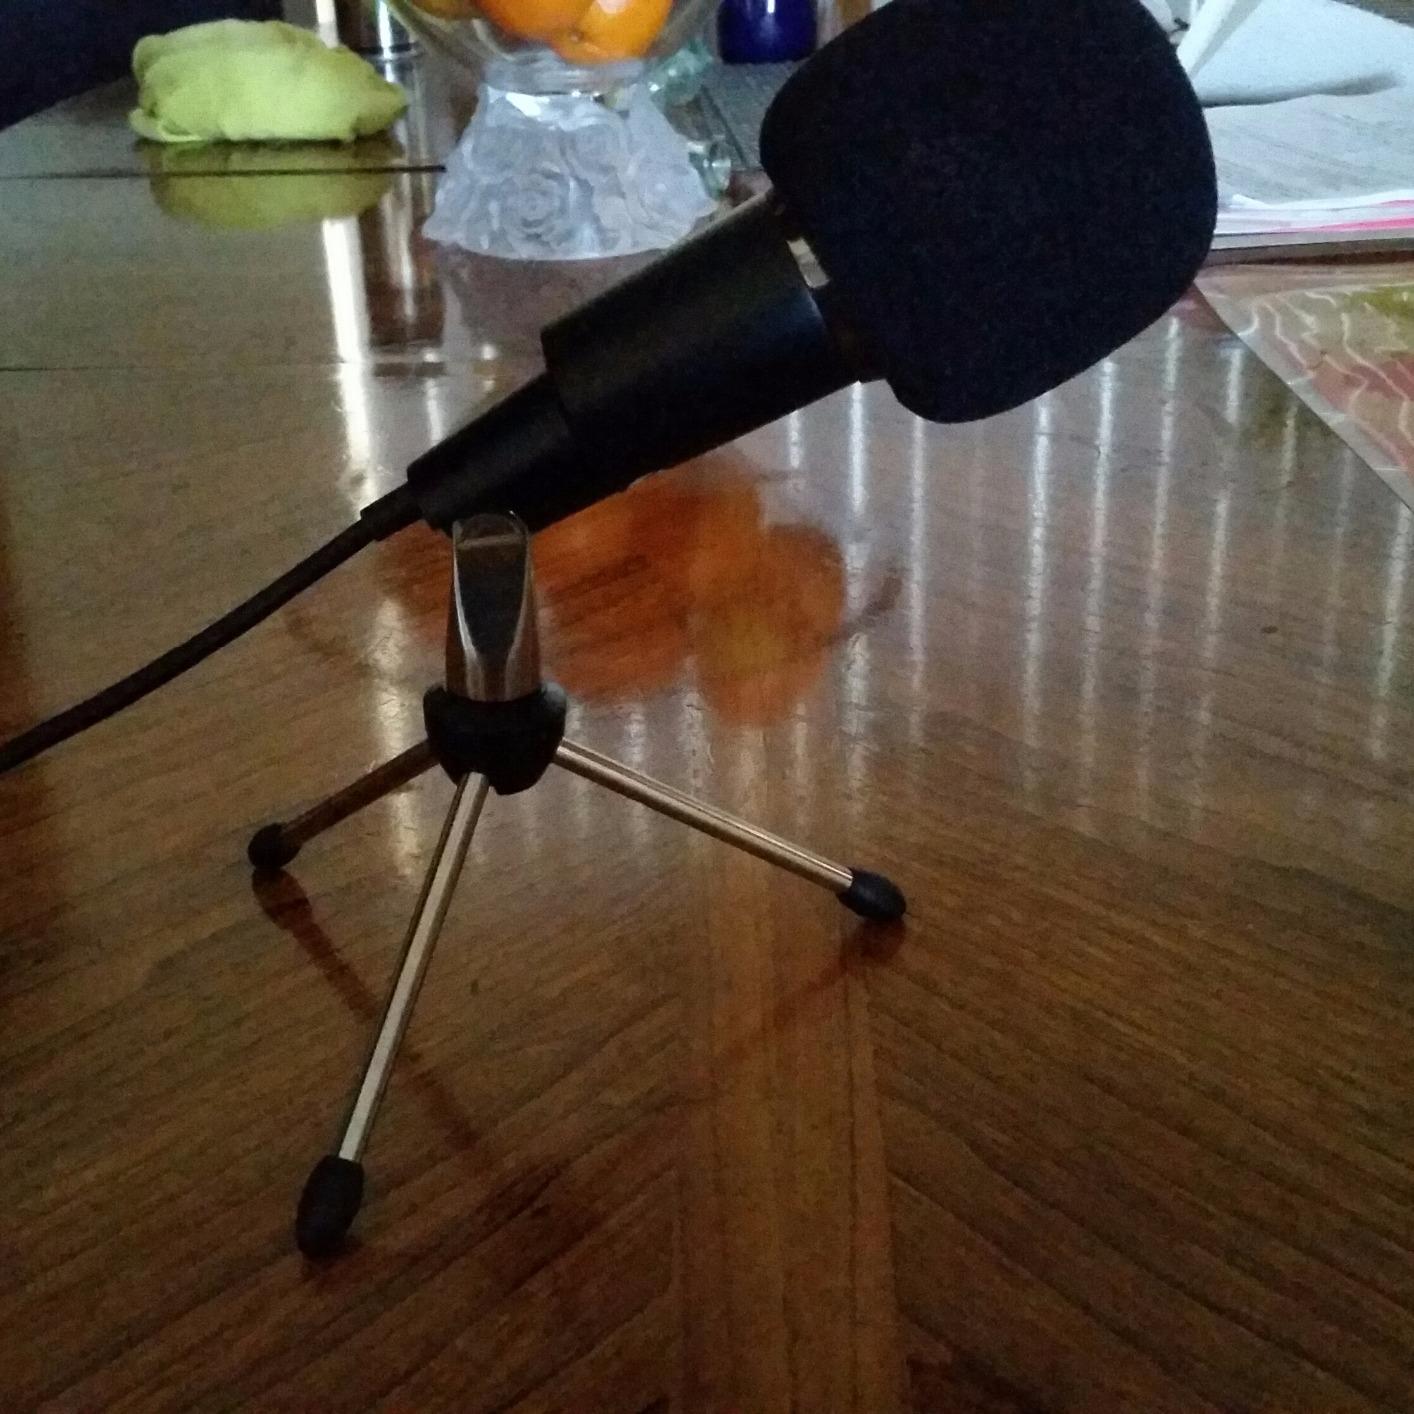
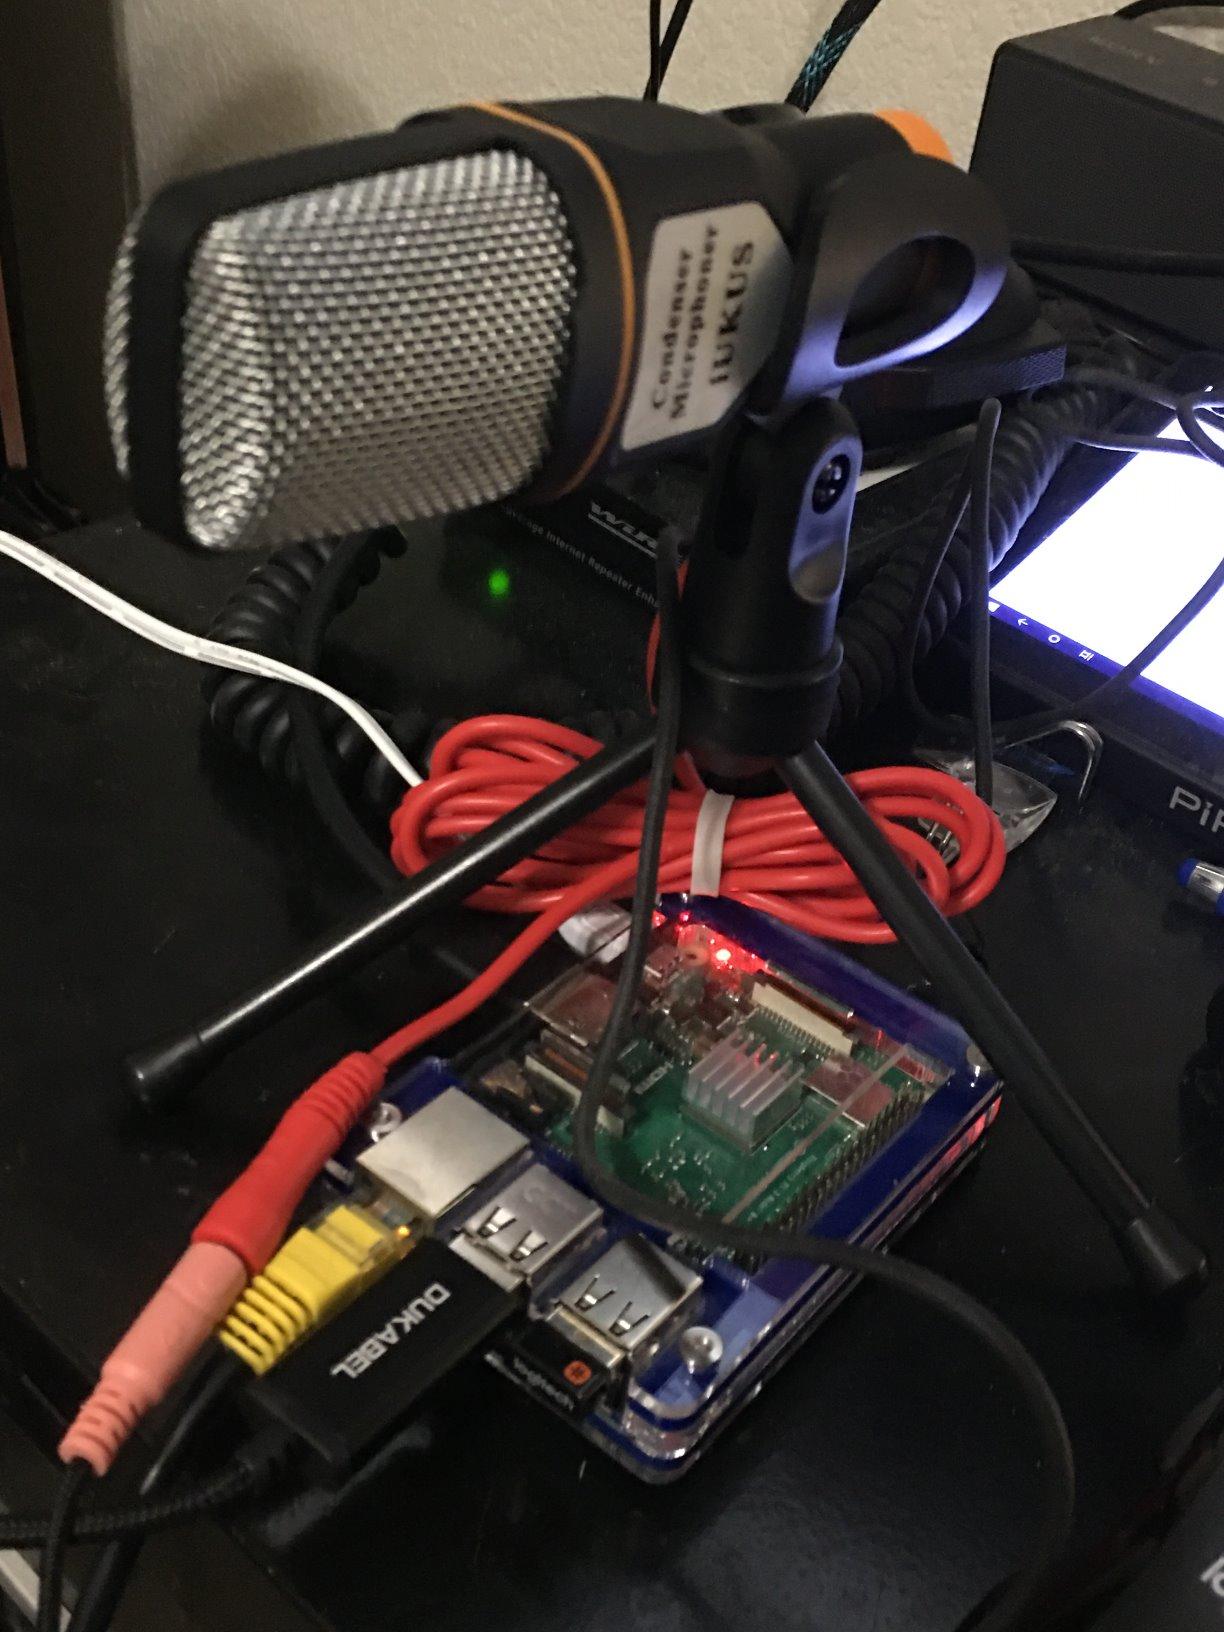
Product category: microphone
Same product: no